John Kelvin Koelsch

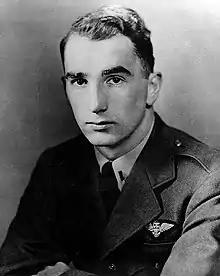
Lt(jg) John K. Koelsch

John Kelvin Koelsch (December 22, 1923 – October 16, 1951) was a United States Navy officer and a recipient of America's highest military decoration — the Medal of Honor — for his actions in the Korean War. He was the first helicopter pilot to be awarded the Medal of Honor.